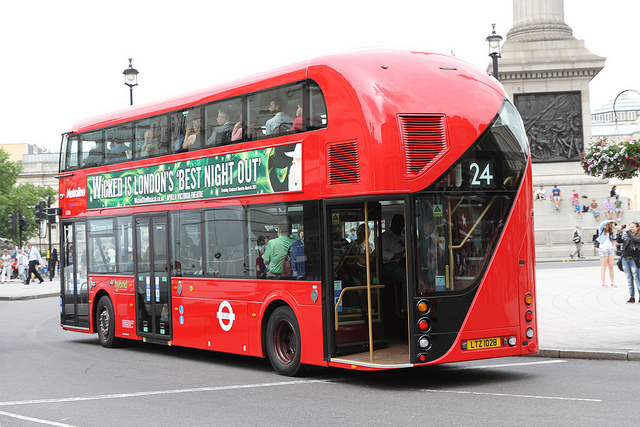
A red double decker bus driving down a street.

A BRIGHT RED DOUBLE DECKER BUS ON A PUBLIC STREET

The red double decker bus is stopped in the road.

A double-decker bus driving on the streets in London.

a red double decked bus full of people